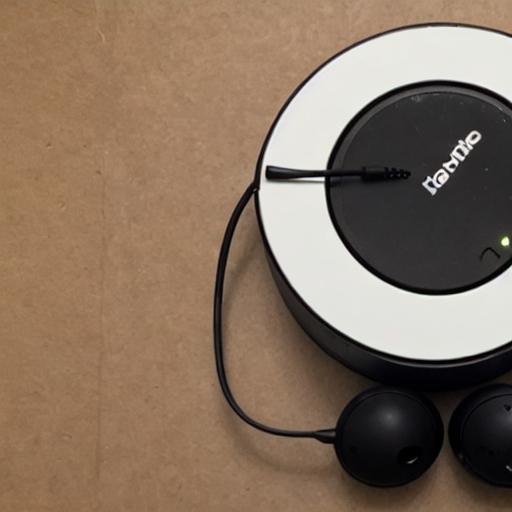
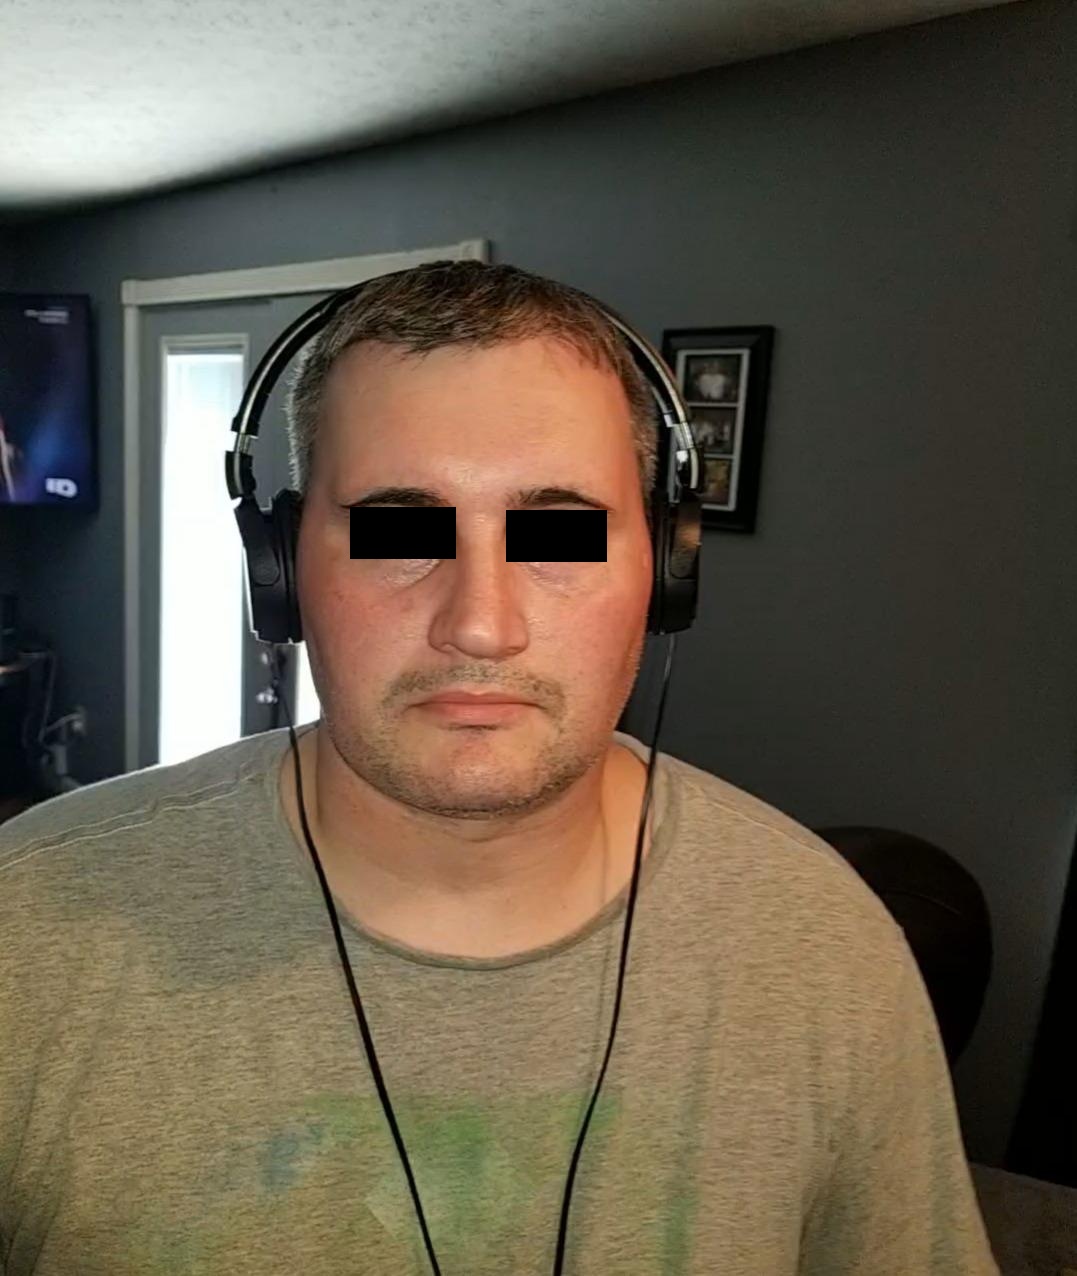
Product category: headphones
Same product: no